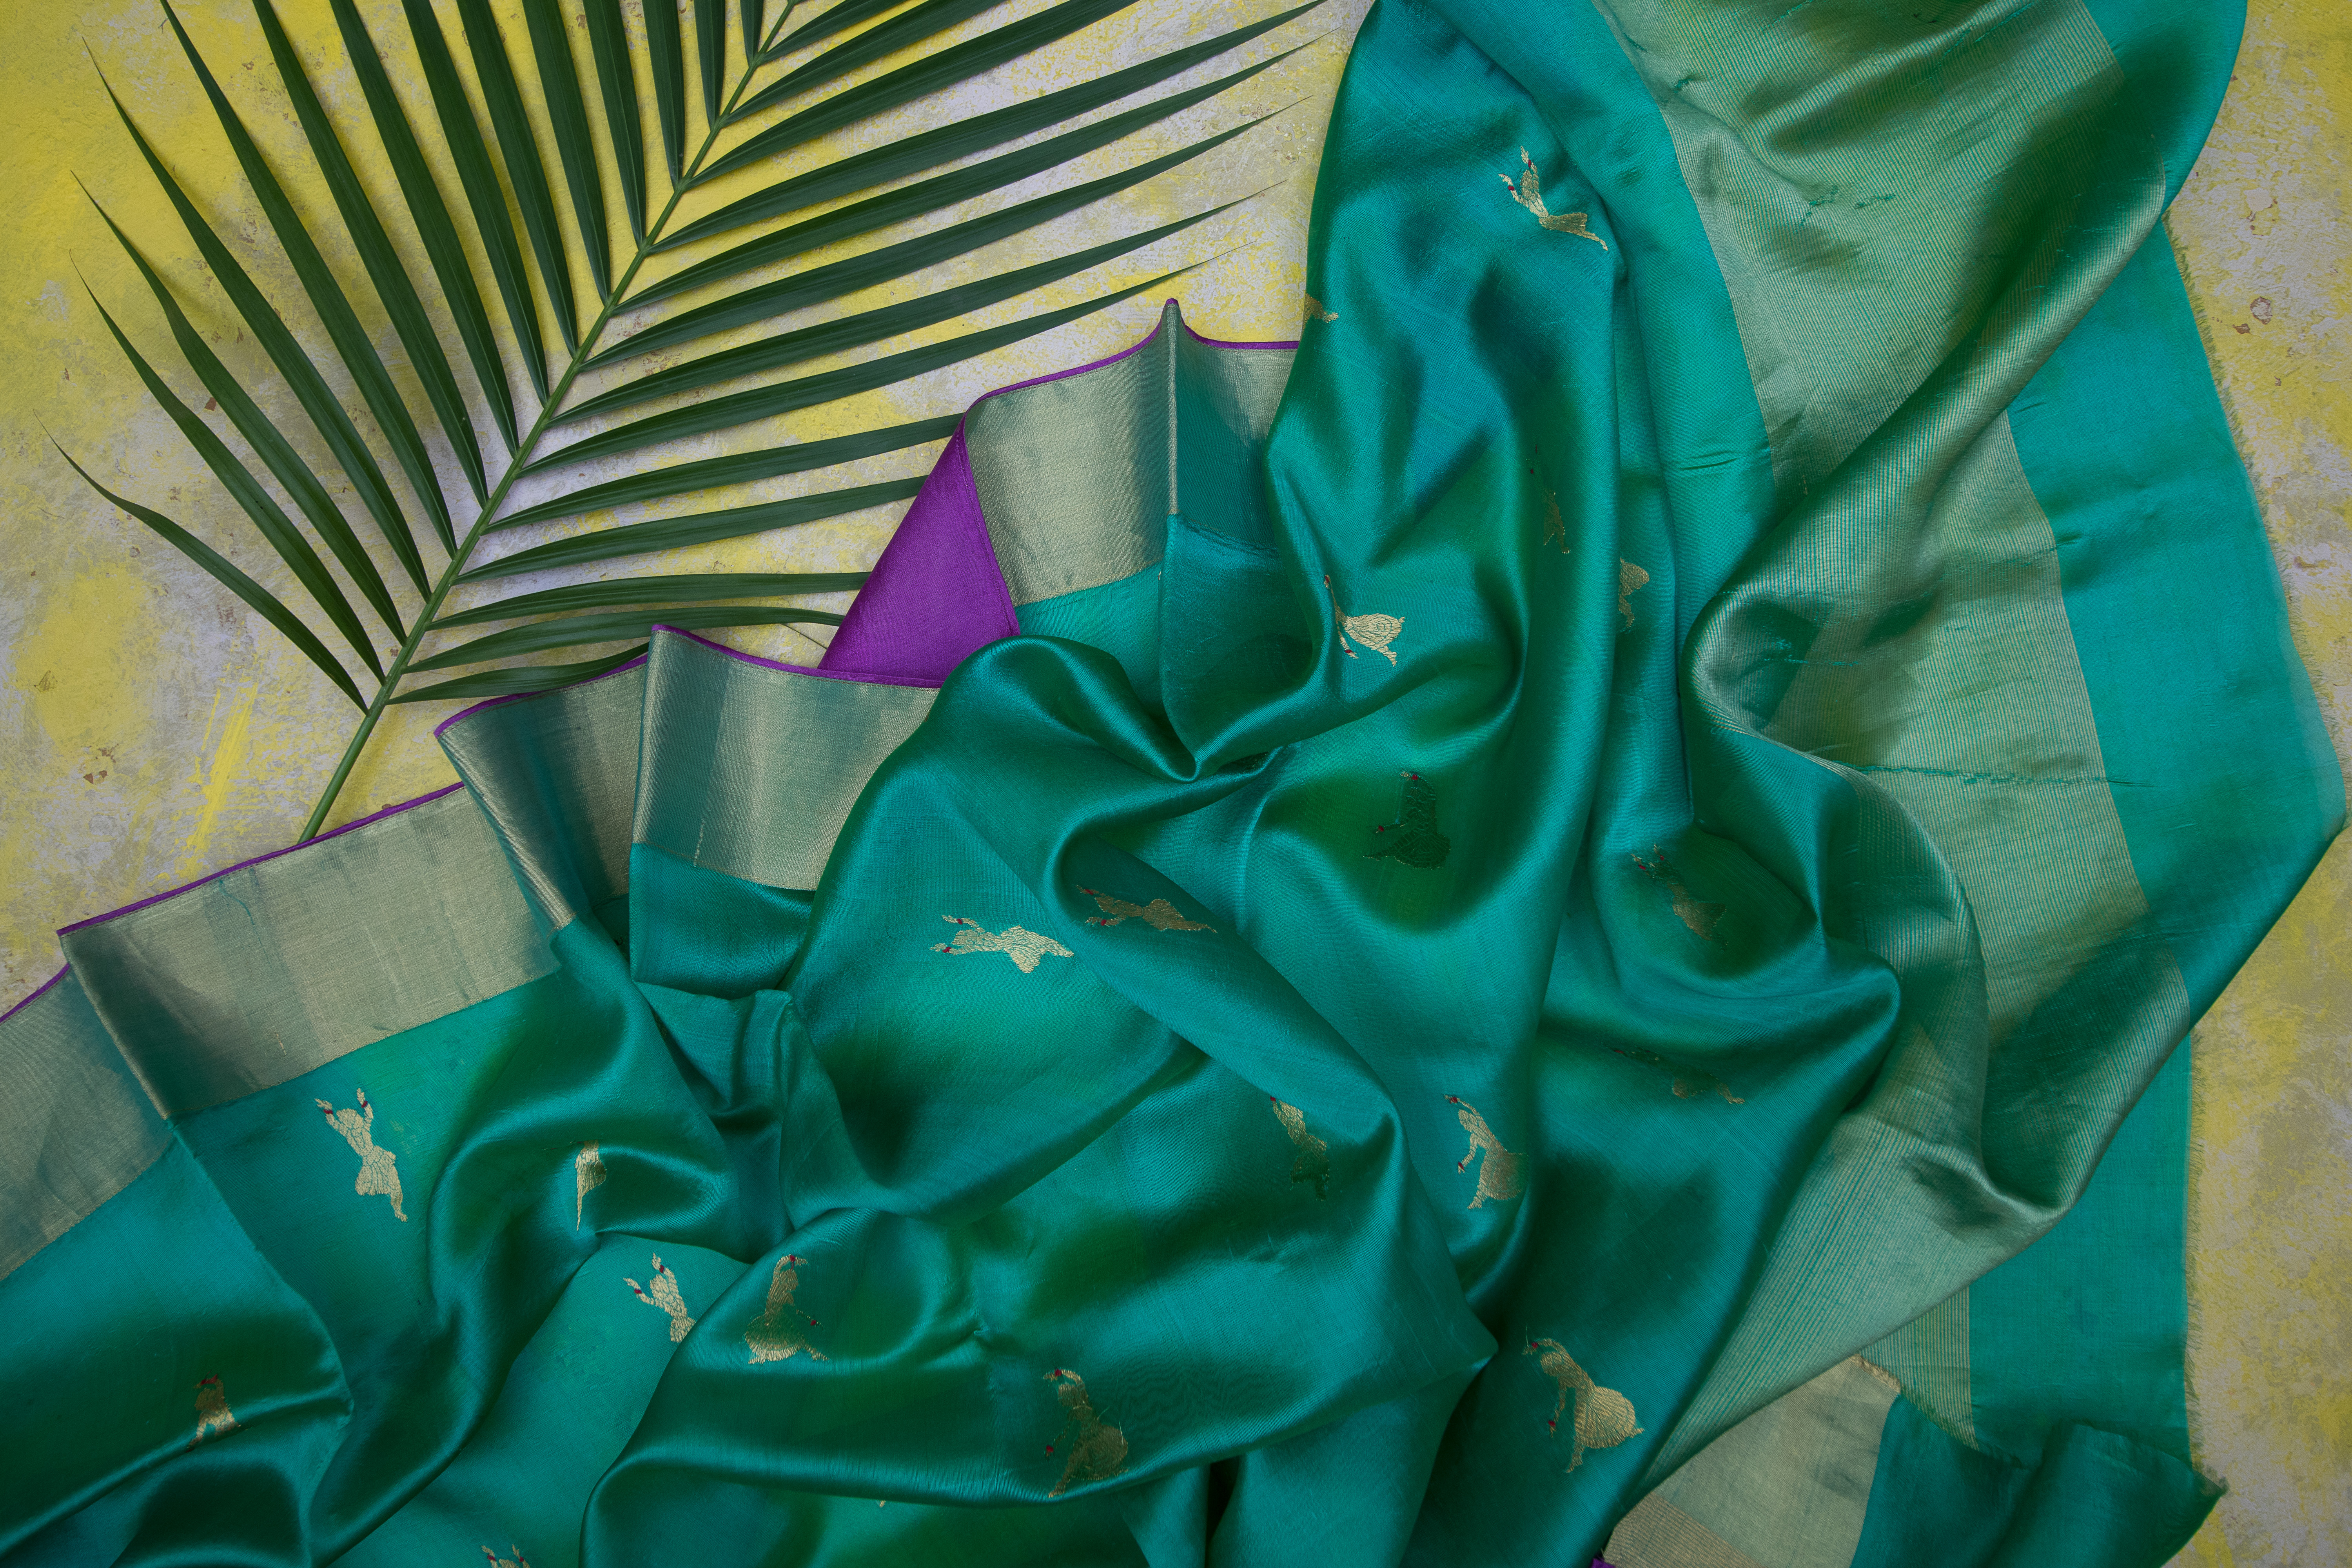
wedding, wear, blue, green, aqua, turquoise, silk, teal, textile, satin, electric blue, art